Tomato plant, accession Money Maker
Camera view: vertical (180 deg); turntable rotation: 270 degrees
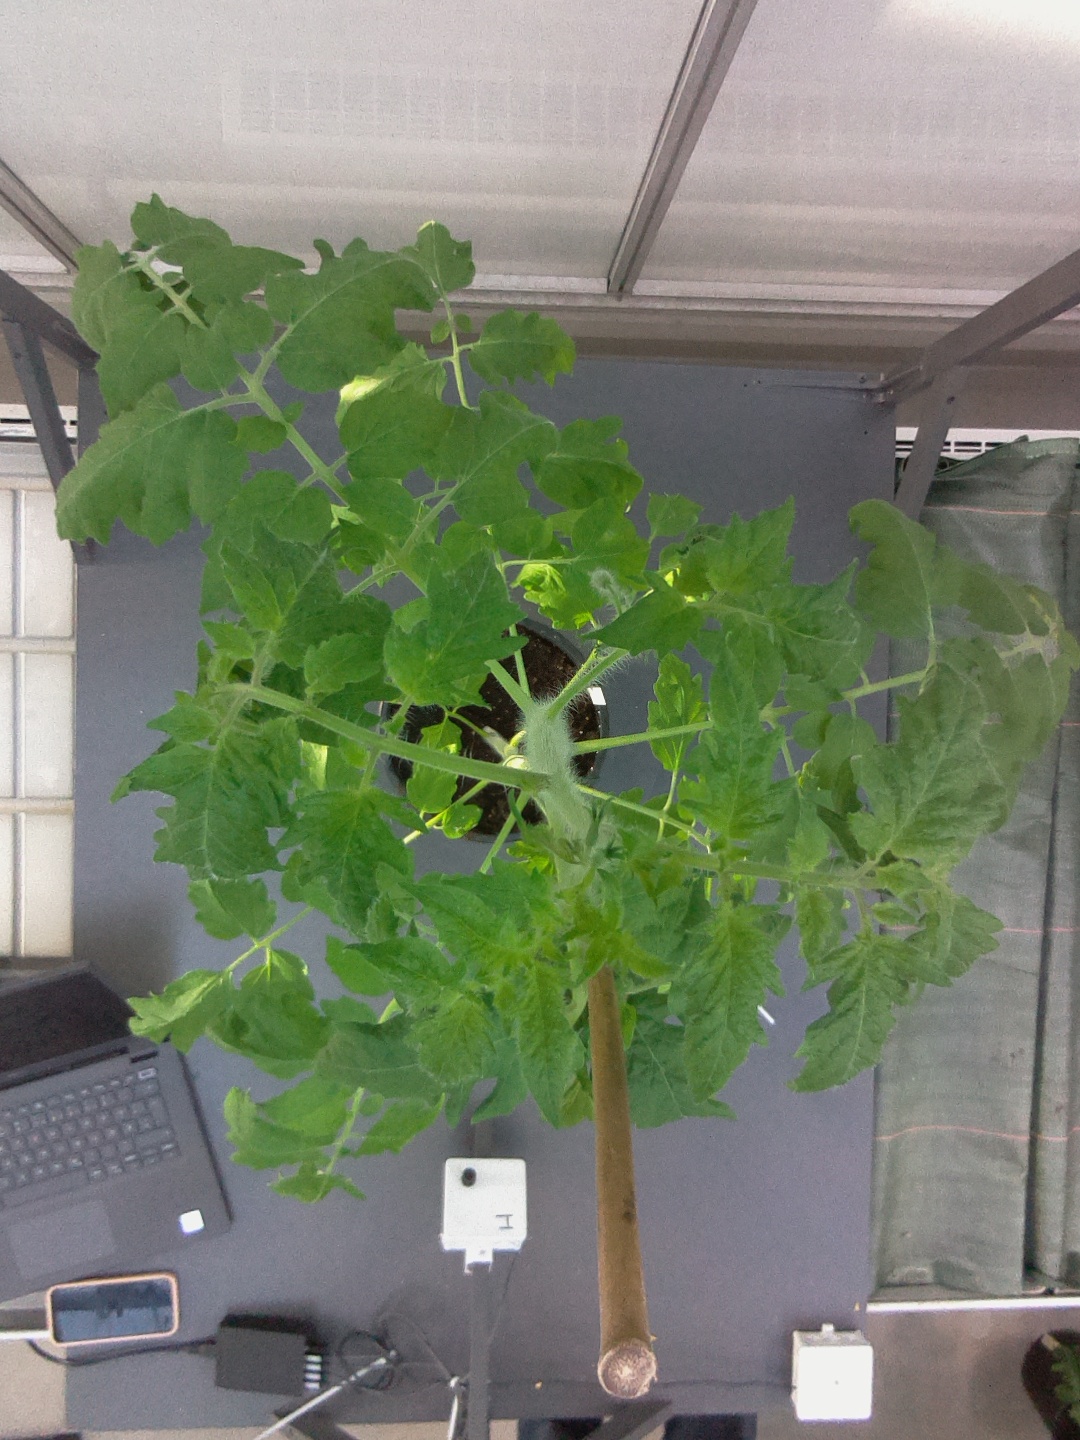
BBCH growth stage 53: 3 inflorescences visible